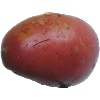
Label: Potato Red Washed 1